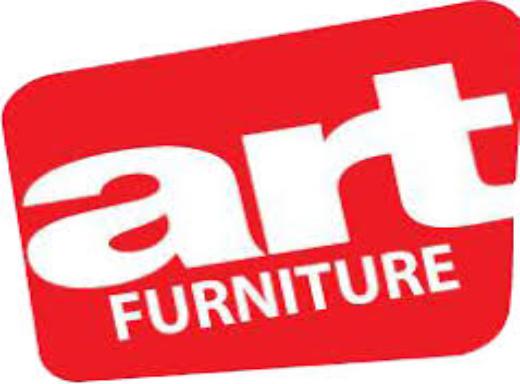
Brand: ART Furniture
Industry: Necessities